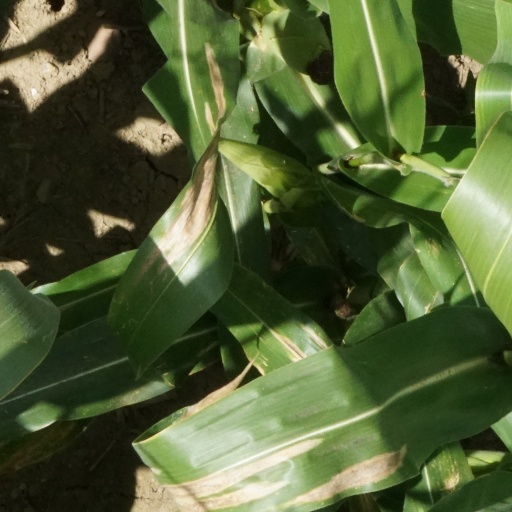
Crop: maize; corn